The Texas Chainsaw Massacre (2003 film)

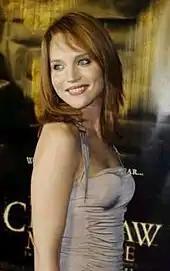
Actress Erica Leerhsen at the film's premiere, October 15, 2003

The film grossed $10,620,000 on its opening day and concluded its opening weekend with $29.1 million in revenue, debuting at number 1 at the U.S. box office. Within 17 days of its release, the film had grossed over $66 million in the US.